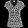
Label: T - shirt / top